Beşiktaş Stadium

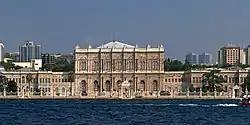
Dolmabahçe Palace

Beşiktaş Stadium was designed by the architectural firm DB Architects. Bünyamin Derman served as the project's architect of record. The stadium meets UEFA Category 4 criteria, the strictest in the ranking defined by UEFA regulations for stadium infrastructure.